History of the Maya civilization

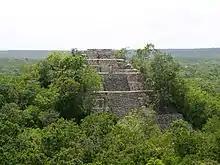
Calakmul was one of the most important Classic period cities

Capital cities of Maya kingdoms could vary considerably in size, apparently related to how many vassal cities were tied to the capital. Overlords of city-states that held sway over a greater number of subordinate lords could command greater quantities of tribute in the form of goods and labour. The most notable forms of tribute pictured on Maya ceramics are cacao, textiles and feathers. The social basis of the Classic Maya civilization was an extended political and economic network that reached throughout the Maya area and beyond into the greater Mesoamerican region. The dominant Classic period polities were located in the central lowlands; during this period the southern highlands and northern lowlands can be considered culturally, economically, and politically peripheral to this core area. Those loci that existed between the core and the periphery acted as centres of trade and commerce.